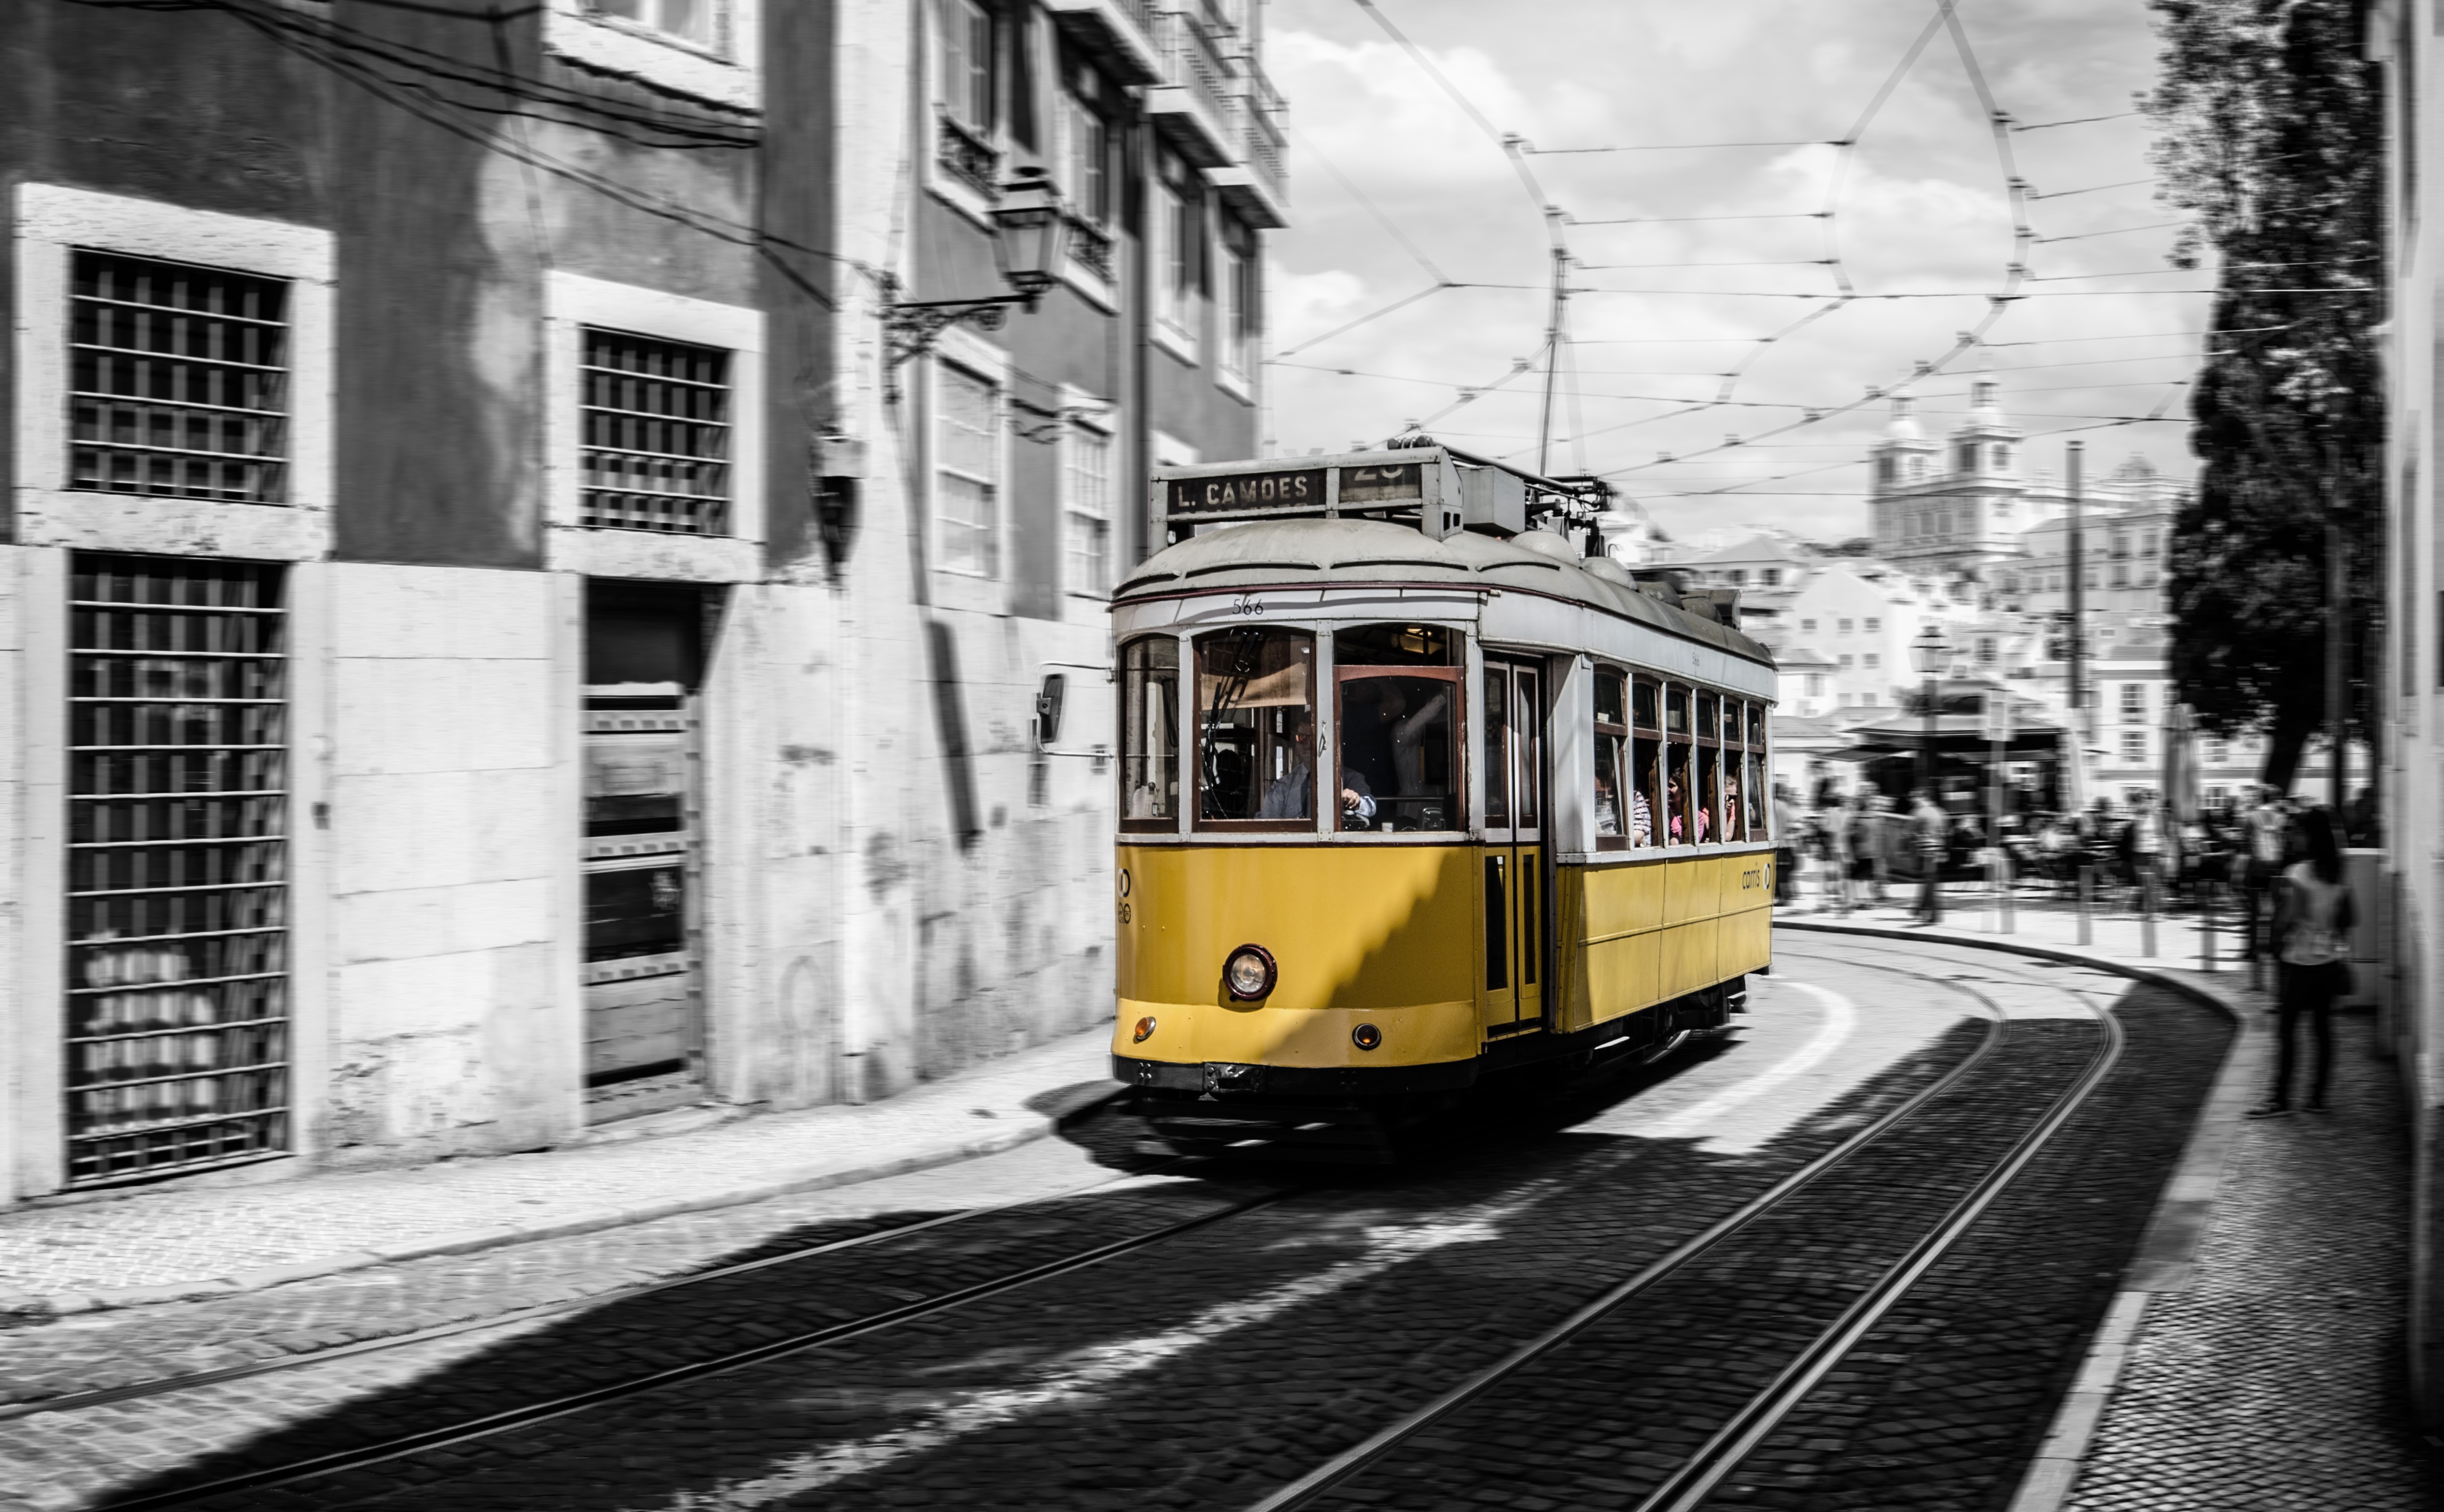
black and white, track, street, tram, transport, vehicle, monochrome, lane, public transport, land vehicle, monochrome photography, rolling stock